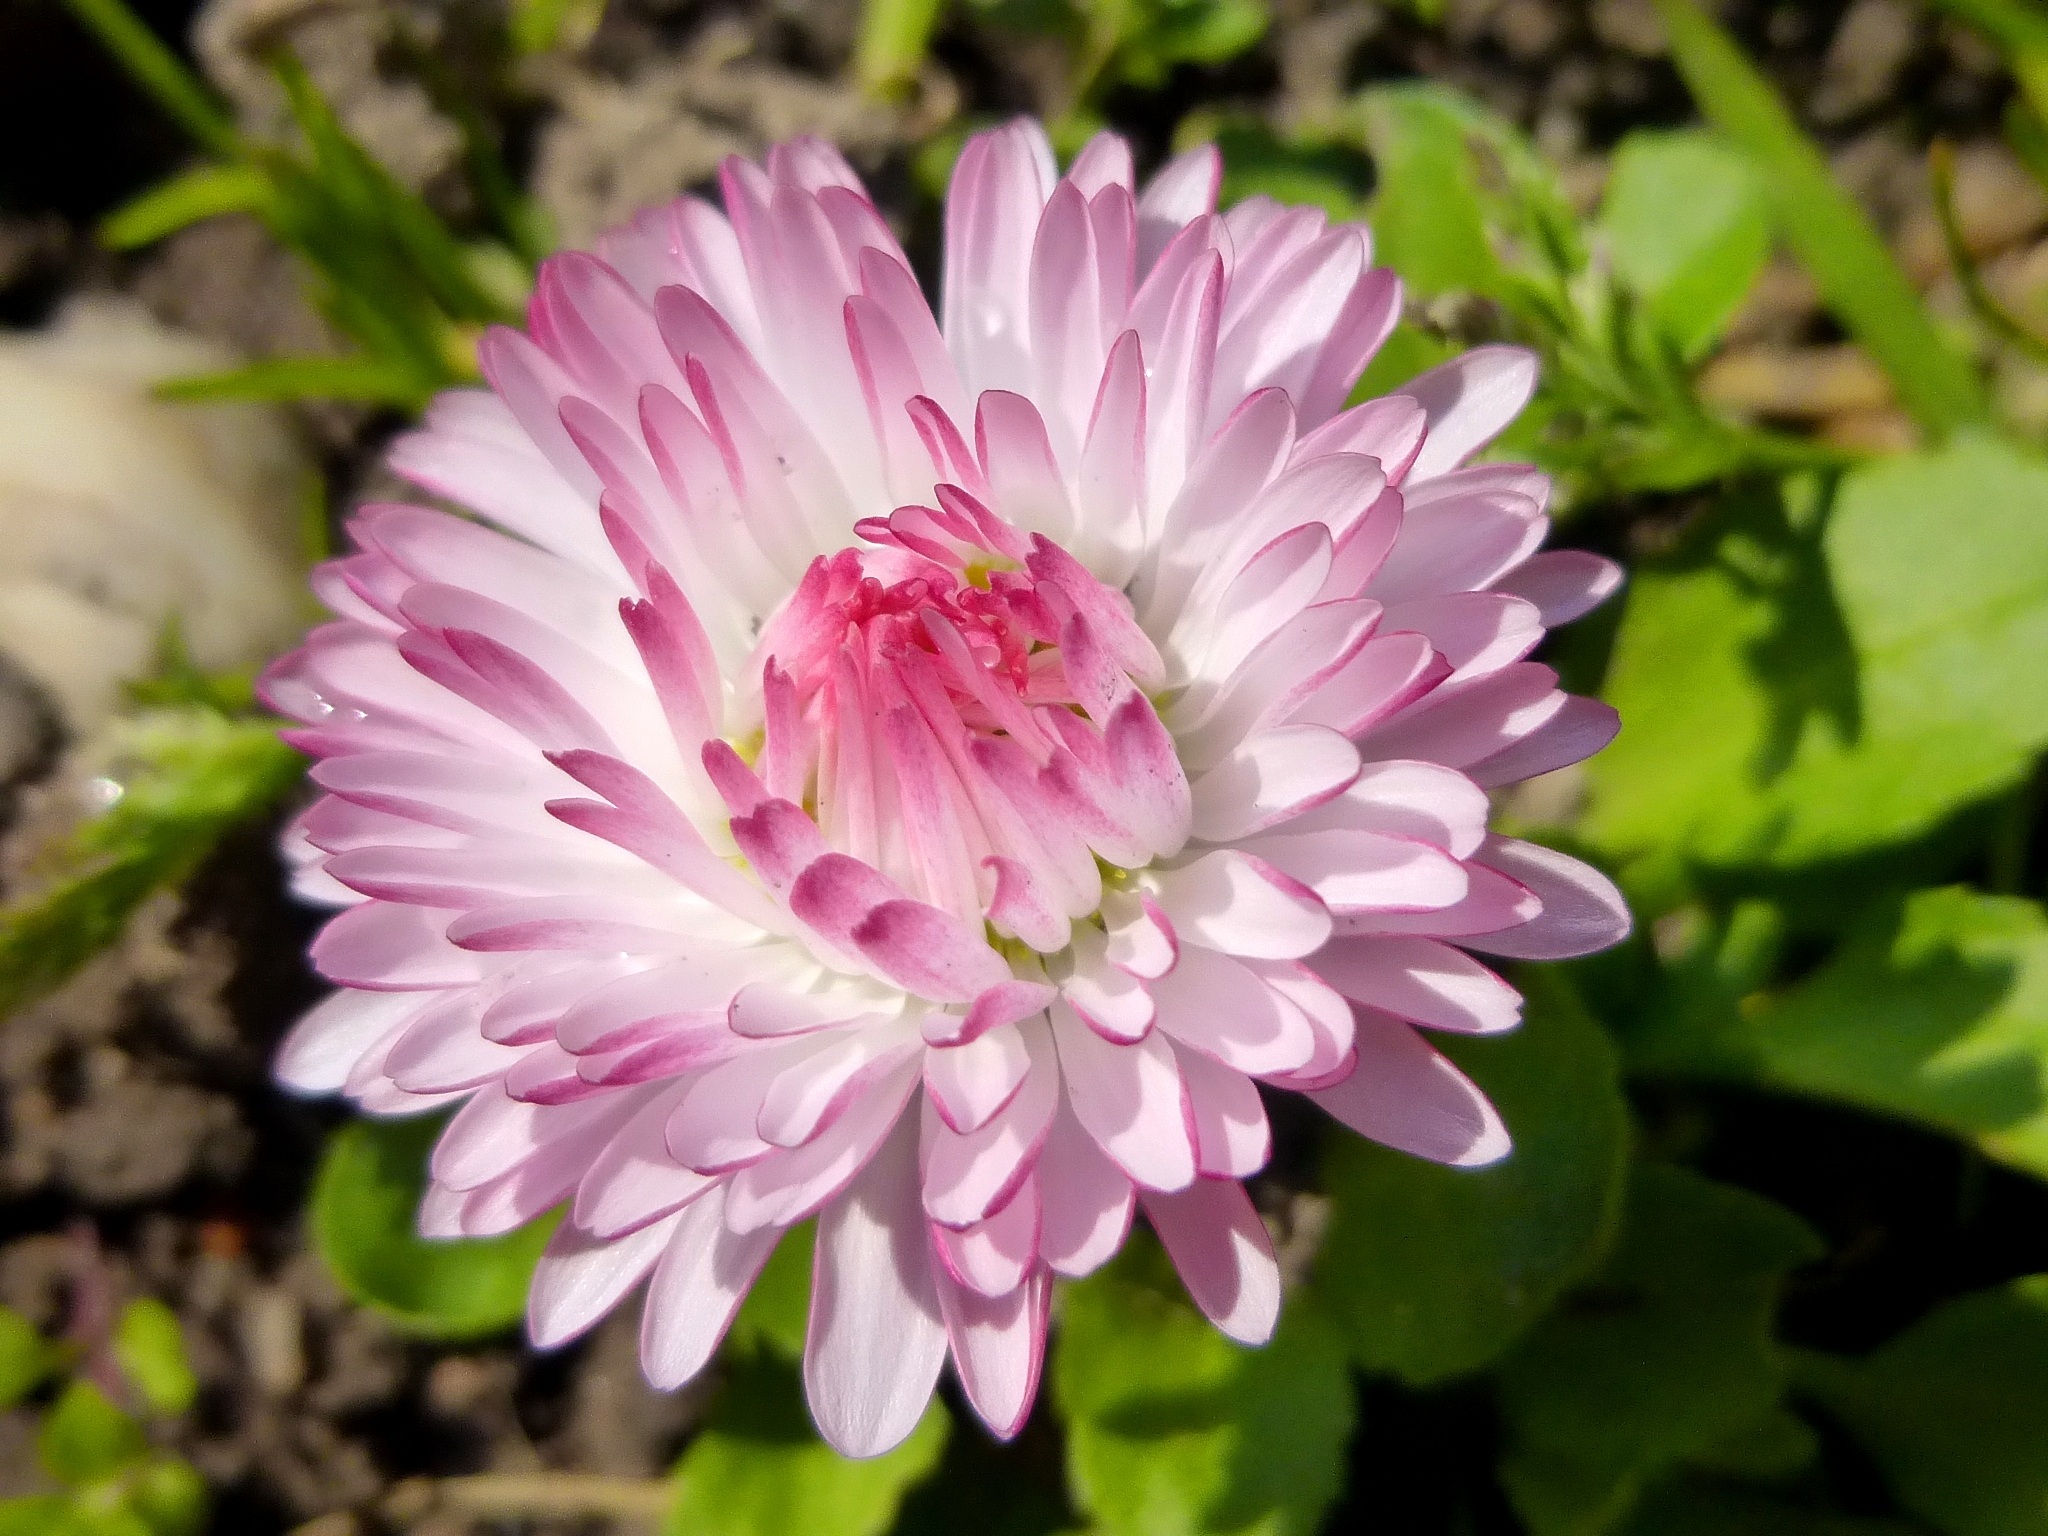
nature, plant, sunshine, white, flower, petal, daisy, botany, pink, flora, wildflower, spring flower, macro photography, flowering plant, daisy family, annual plant, land plant